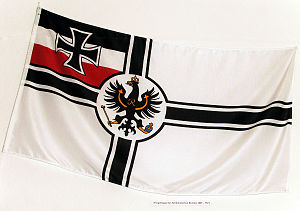
Det nordtyske forbund / Forfatningen
Orlogsflagg Det nordtyske forbund
Det nordtyske forbund var en union af tyske stater, som eksisterede fra 1867 med opløsningen af det Tyske forbund til den tyske rigsgrundlæggelse i 71. Det nordtyske forbund var først og fremmest en handelsunion, der konsoliderede den preussiske kontrol over 22 stater i Nordtyskland. Gennem toldunionen blev denne kontrol udvidet mod syd. Bismarcks konstitution udgjorde en basis for det senere Tyskland.